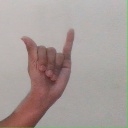
अक्षर: य